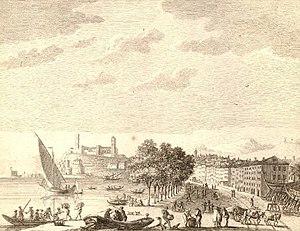
Cannes
L'histoire de Cannes, à l'origine, modeste village méditerranéen de pêcheurs et de moines, est indissociable de celle des îles de Lérins, l'île Sainte-Marguerite et l'île Saint-Honorat, à quelques coups de rames de la côte.